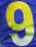
Number: 9